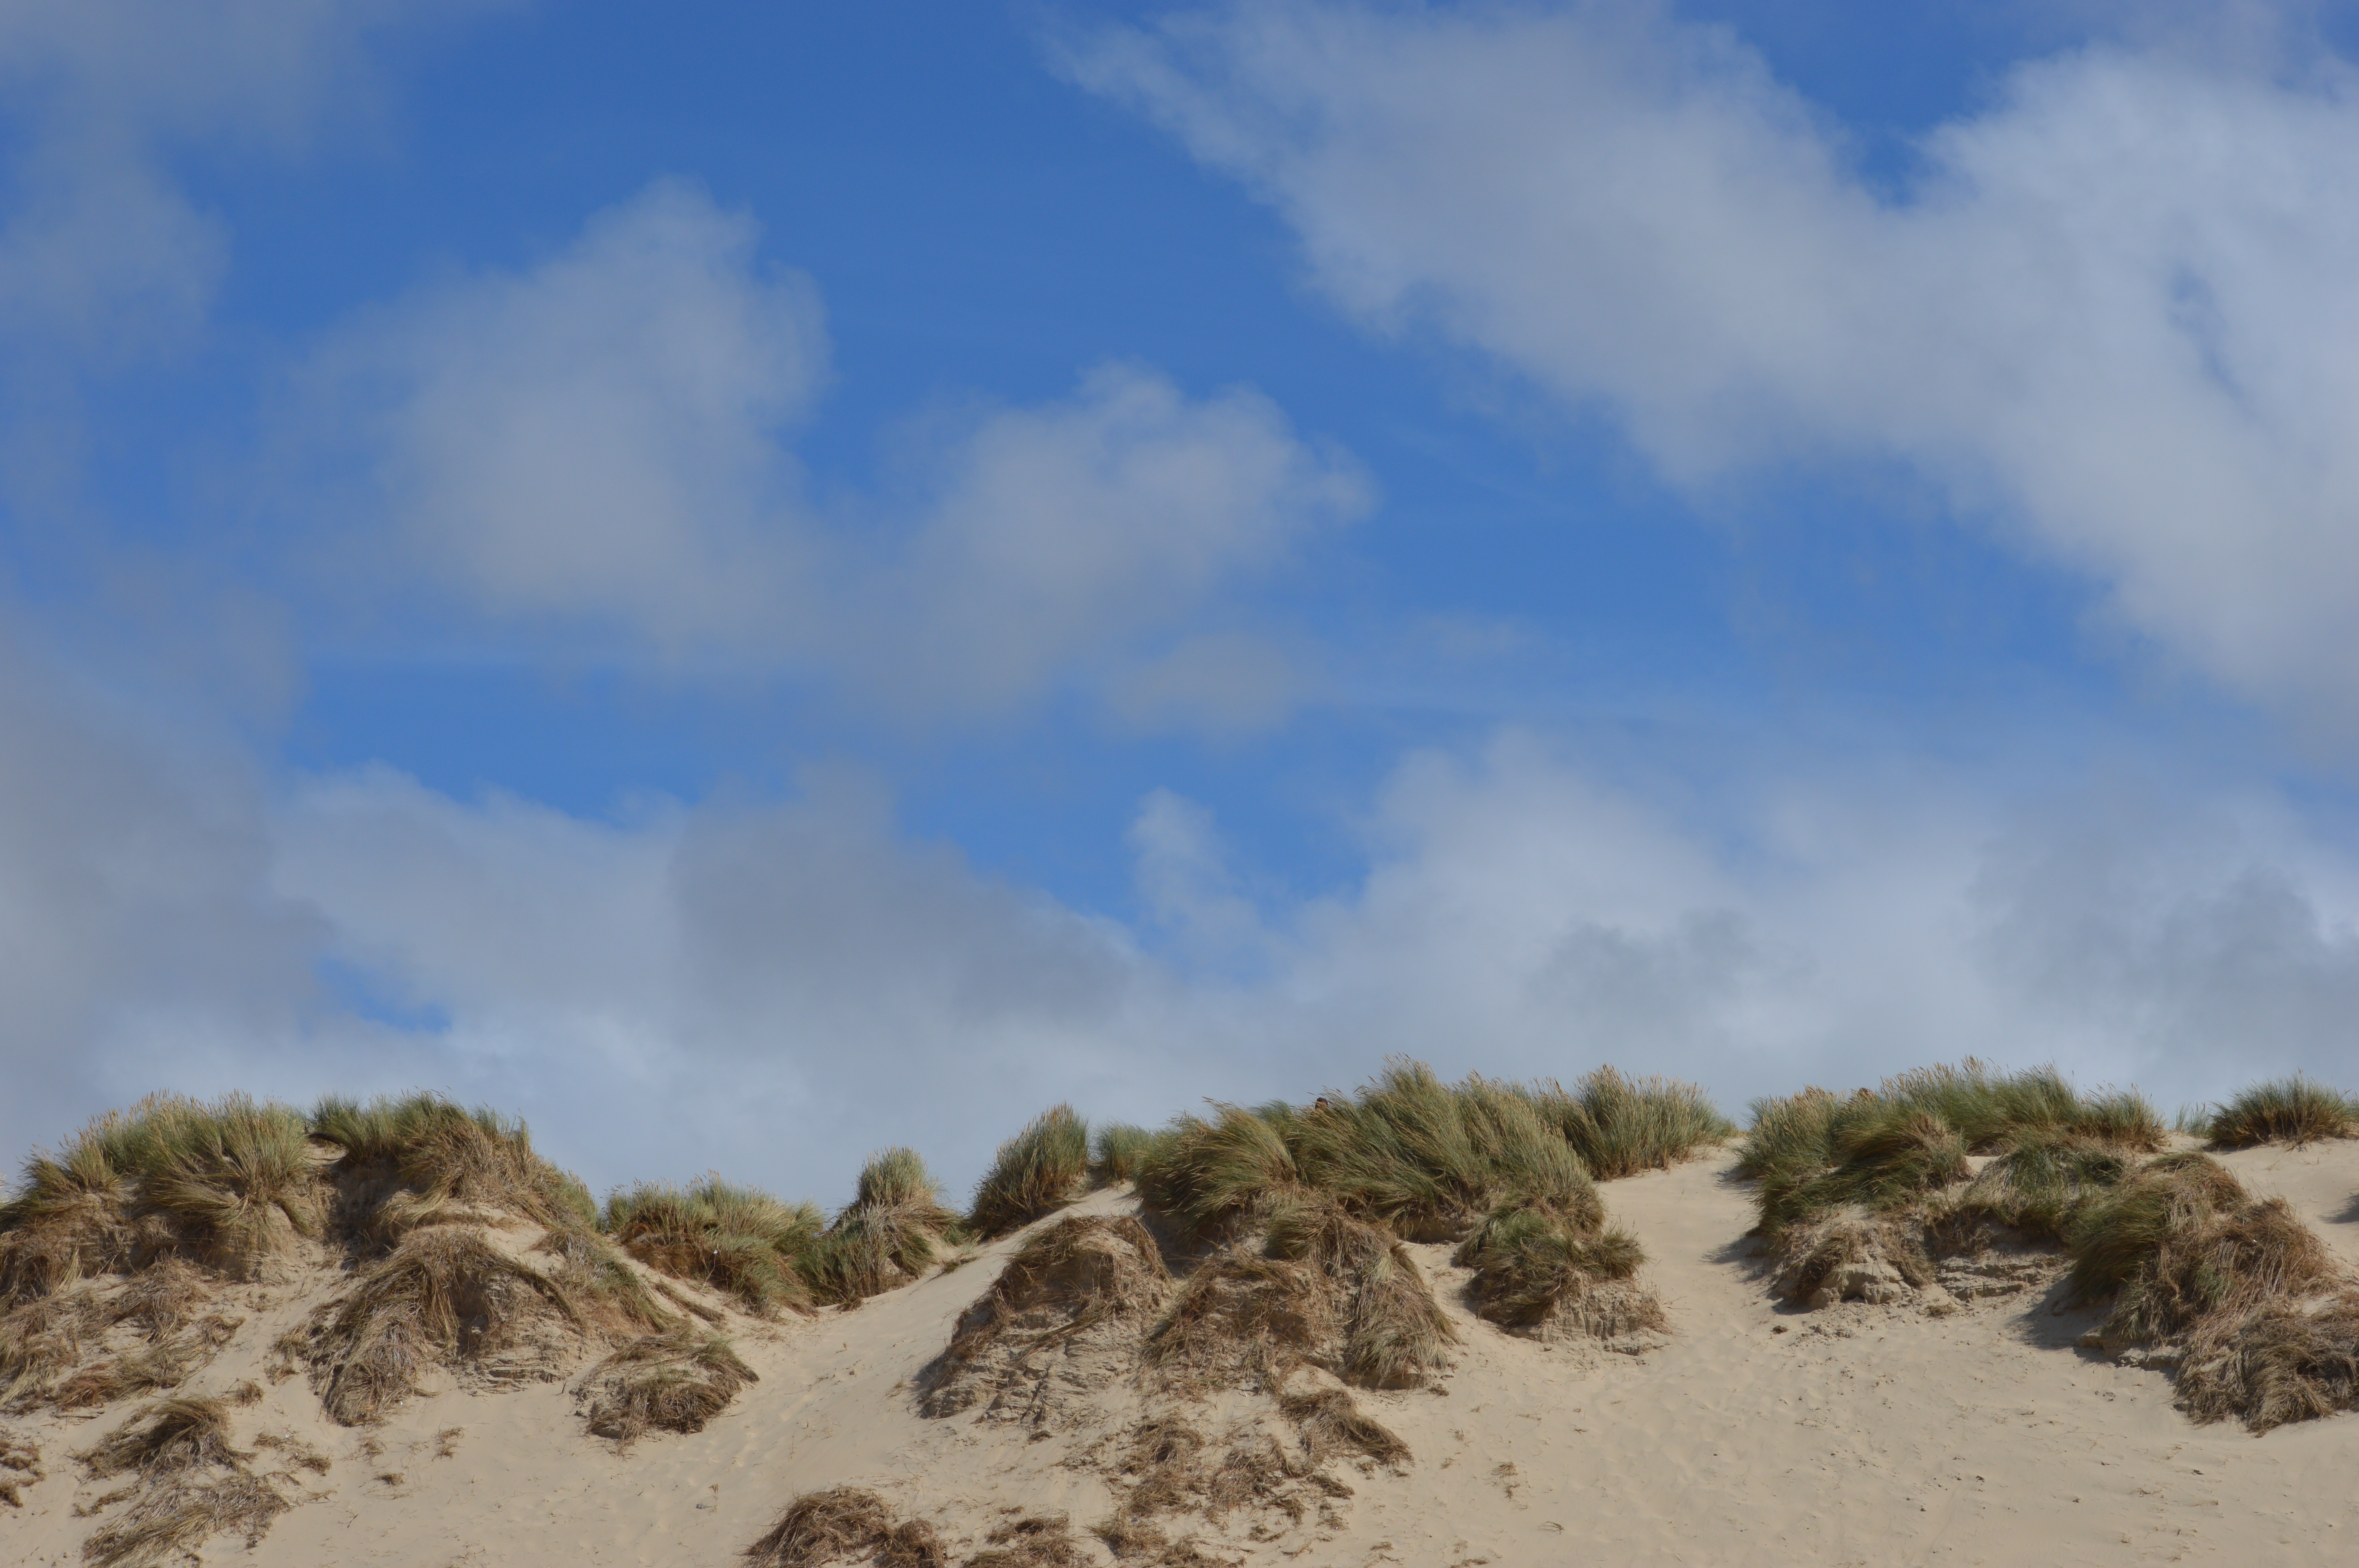
landscape, sea, coast, sand, mountain, cloud, sky, hill, dune, material, blue sky, dunes, plateau, habitat, ecosystem, steppe, landform, natural environment, geographical feature, aeolian landform